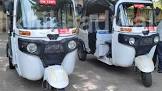
Vehicle type: Auto Rickshaws